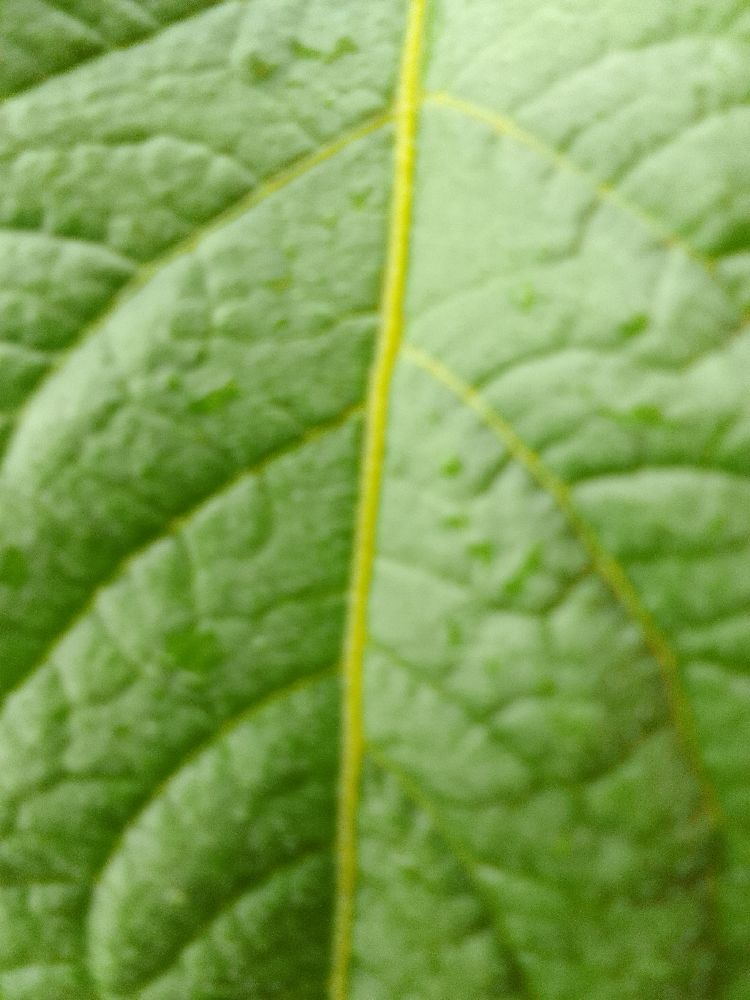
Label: Healthy